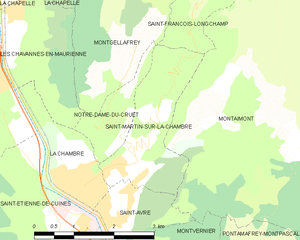
Carte des communes françaises